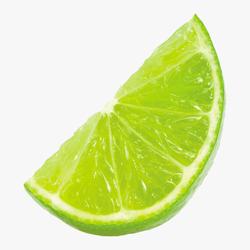
Label: Lemon